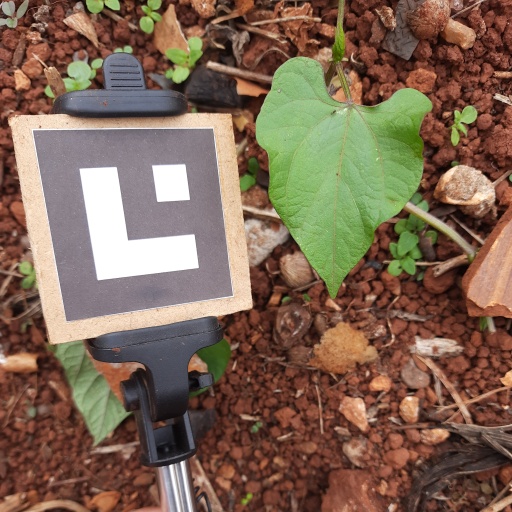
Observations: wavy surface, no eating holes, under shade